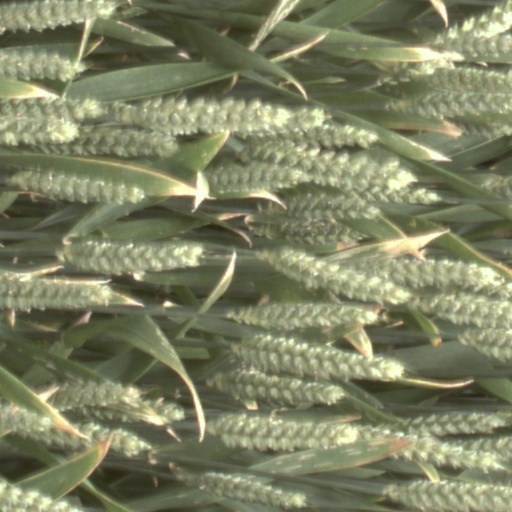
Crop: wheat